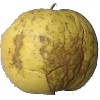
Label: Apple Golden 1